Phytobenthos

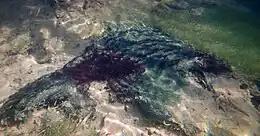
Filamentous cyanobacteria growing on an underwater surface

Phytobenthos (from Greek ("phyton", meaning "plants") and ("benthos", meaning "depths") are autotrophic organisms found attached to bottom surfaces of aquatic environments, such as rocks, sediments, or even other organisms. This photosynthetic community includes single-celled or filamentous cyanobacteria, microalgae, and macrophytes. Phytobenthos are highly diverse, and can be found in freshwater and marine environments, as well as transitional water systems. However, their distribution and availability still depend on the factors and stressors that exist in the environment. Because phytobenthos are autotrophs, they need to be able to subsist where it is still possible to perform photosynthesis. Similar to phytoplankton, phytobenthos contribute to the aquatic food web for grazers and heterotrophic bacteria, and researchers have also been studying their health as an indicator for water quality and environmental integrity of aquatic ecosystems.